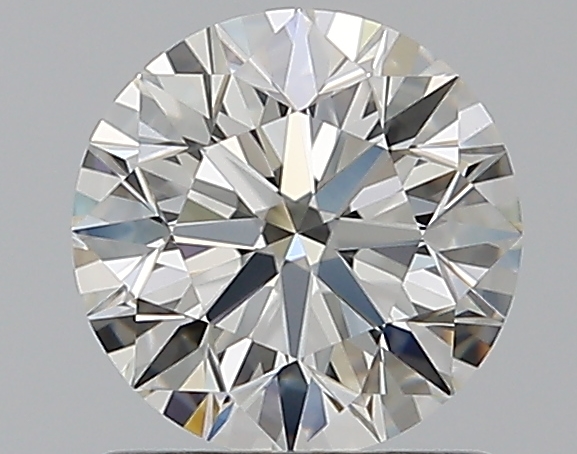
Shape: round
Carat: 1.01
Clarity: VVS1
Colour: H
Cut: EX
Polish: EX
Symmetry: EX
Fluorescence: N
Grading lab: GIA
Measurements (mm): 6.37 x 6.41 x 4.01